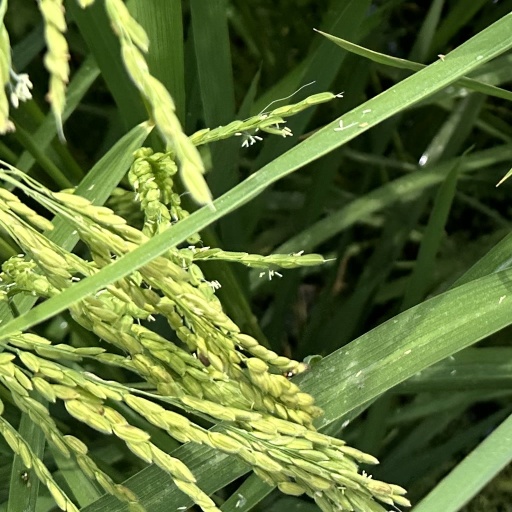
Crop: rice